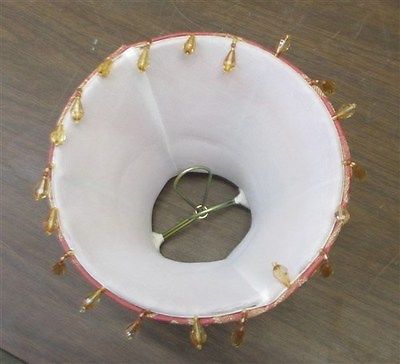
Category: lamp